Prasad Barve

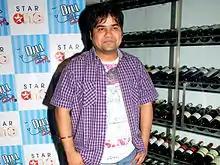
Barve at Star One's "Dill Mill Gayye" party

Prasad Barve is an Indian actor who specializes in dubbing. He is also a TV actor and occasional film actor. He speaks Marathi, Hindi and English.